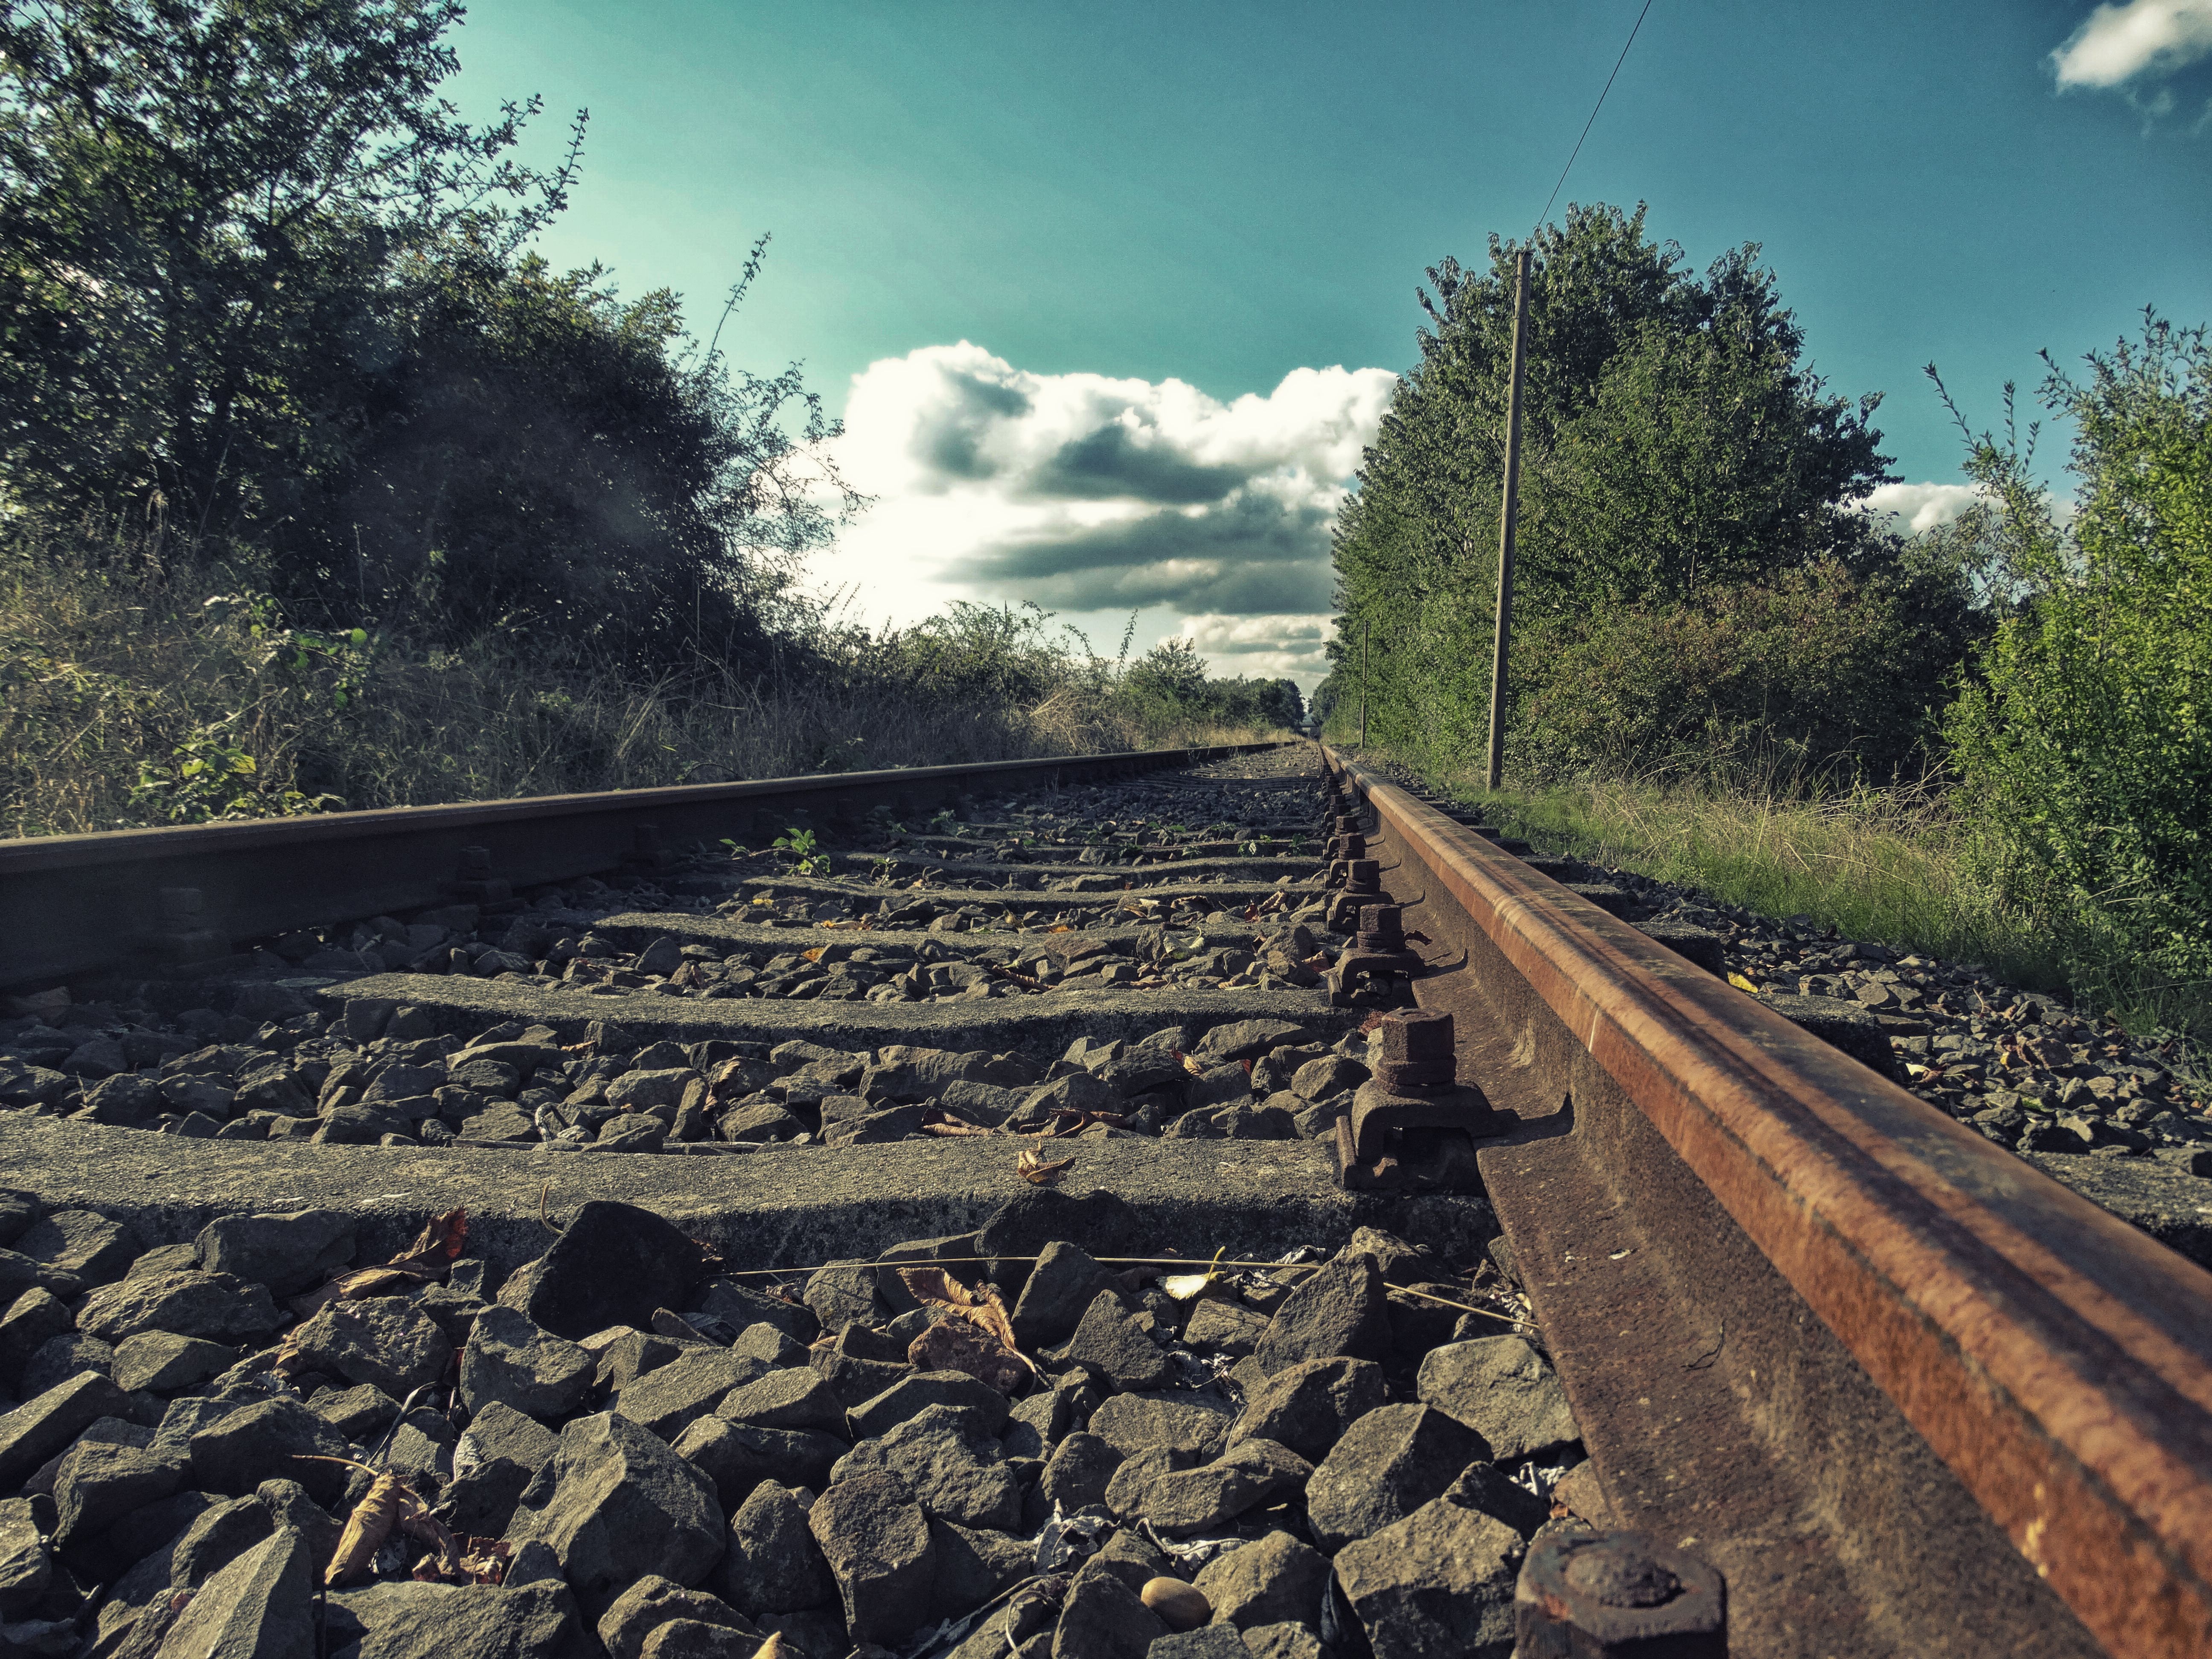
landscape, track, road, field, morning, train, transport, vehicle, soil, seemed, rail transport, railway tracks, rural area